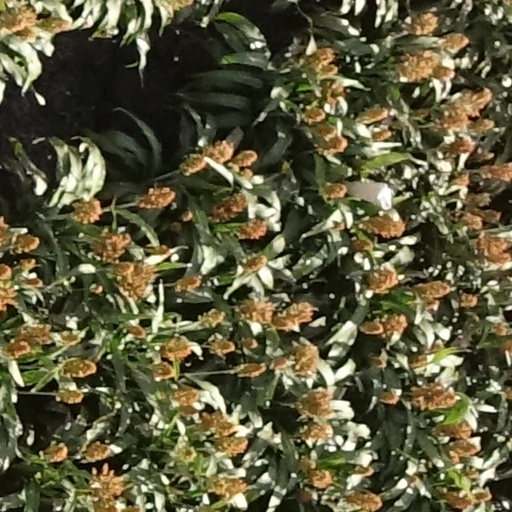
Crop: sorghum